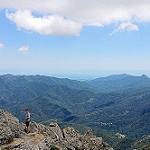
Scene: Outdoor